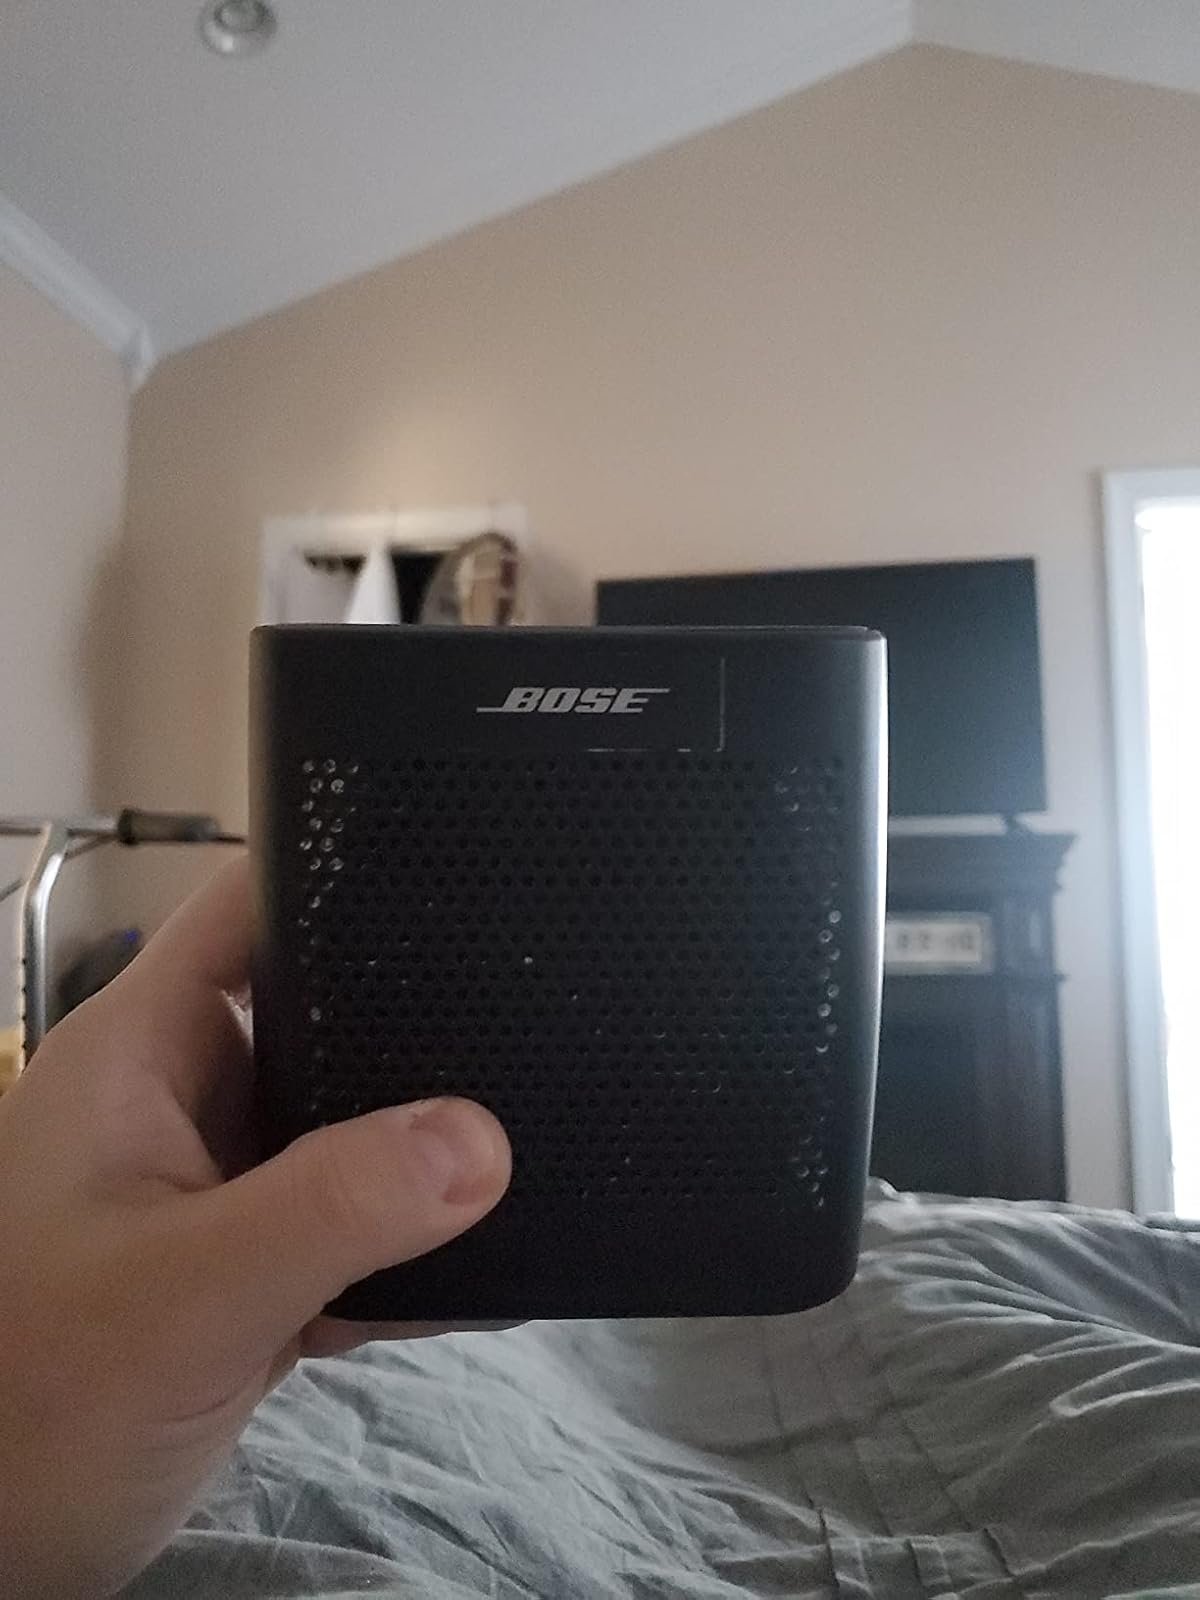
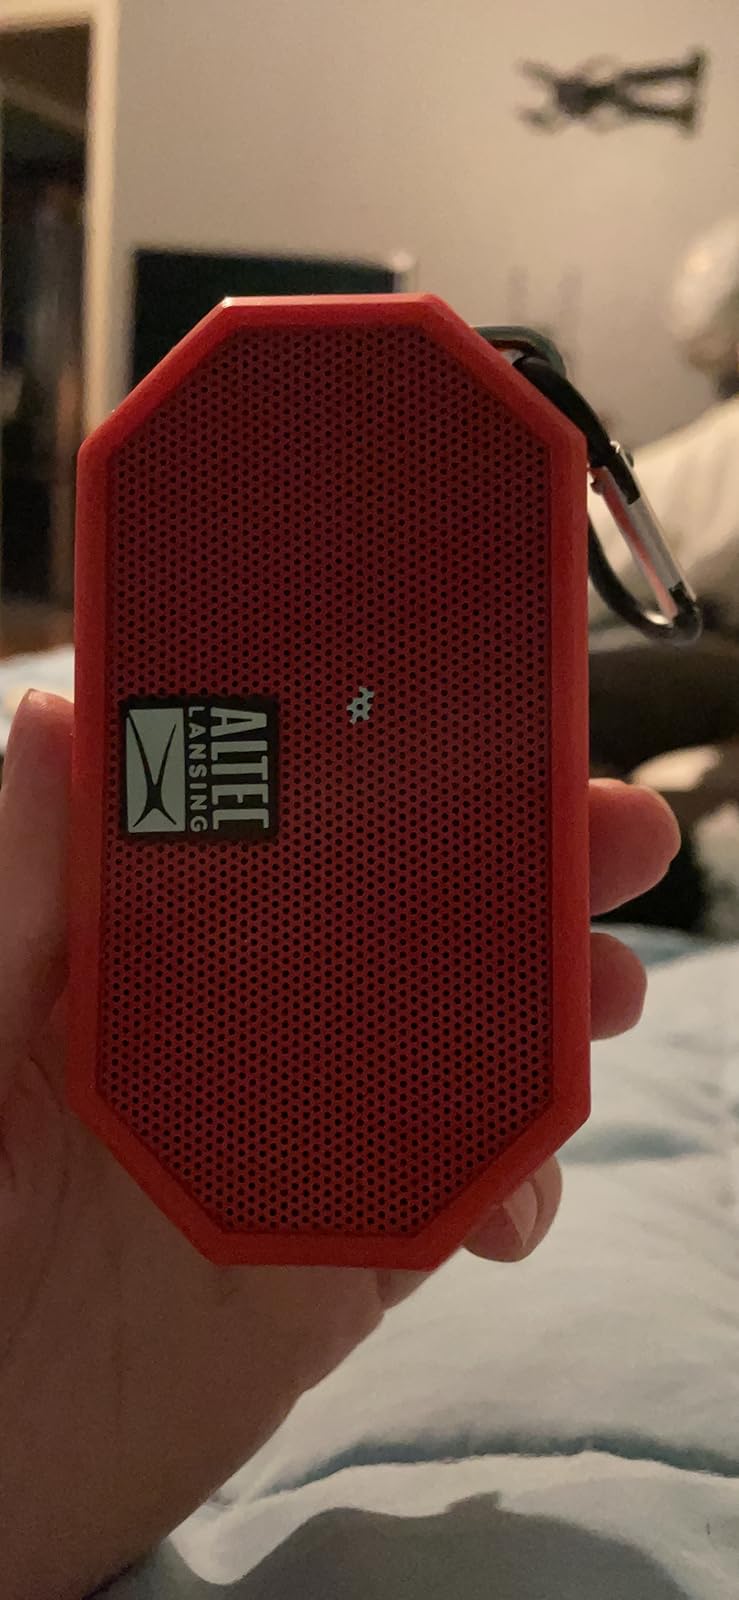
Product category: speaker
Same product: no